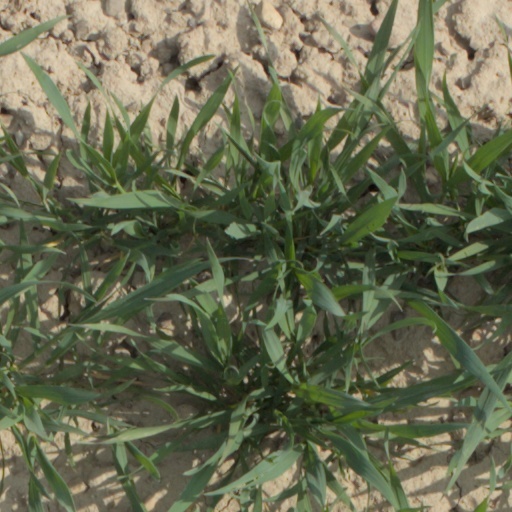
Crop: wheat